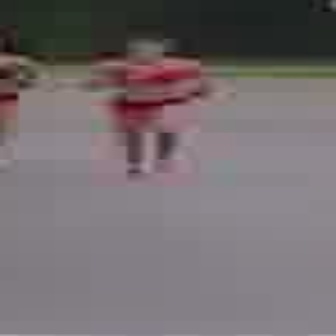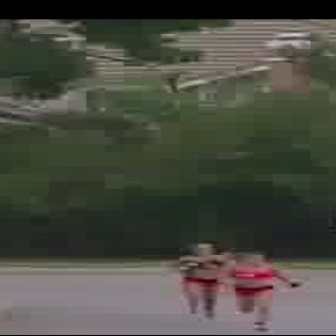
  Please identify the target specified by the bounding box [63,33,200,170] in the first image and locate it in the second image. Return the coordinates in [x_min,y_min,x_max,y_max] format.
Answer: [218,250,297,329]